Bridport East Street railway station

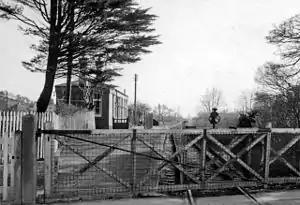
Remains of the station in 1963

Bridport East Street was a railway station on the Bridport Railway in the west of the English county of Dorset. Opened on 11 March 1884, before the extension terminus at West Bay, it was just south of the level crossing on the A35 Dorchester to Honiton road, slightly nearer the centre of Bridport than the main station at Bradpole Road. Closed during the First World War and again in 1921, the station closed permanently with the West Bay extension on 22 September 1930, when the Great Western Railway gave up on hopes of creating a resort at West Bay.